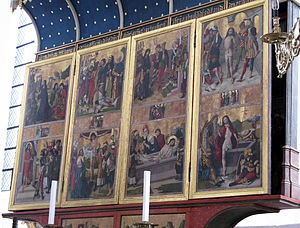
Aarhus Domkirke / Inventar / Altertavlen
Fastesiden af altertavlen
Fastesiden af Bernt Notkes altertavle i Århus Domkirke
Aarhus Domkirke beliggende ved Store Torv og Bispetorv i Aarhus Centrum er hovedkirke i Aarhus Stift. Kirken har omkring 1200 siddepladser, og bygningen, der er den længste og højeste kirkebygning i Danmark, er 93 meter lang. Tårnet er 96 meter højt, og det er dermed et af de højeste tårne i Danmark.